2012 Great Britain and Ireland floods

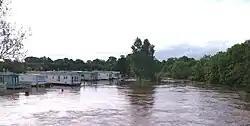
The Swale in flood at Topcliffe, North Yorkshire September 2012

lifeboat station rescued six people from an inland caravan park in North Yorkshire which was under 3 feet of floodwater. Officials at Silverstone Circuit on the Northamptonshire/Buckinghamshire border had to turn away thousands of fans attending the Formula 1 Grand Prix qualifying sessions on Saturday 7 July due to heavy rainfall the previous day.